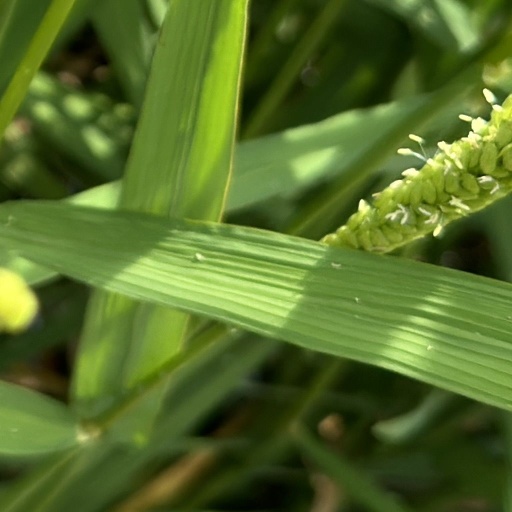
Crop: rice